Frederick Lawton

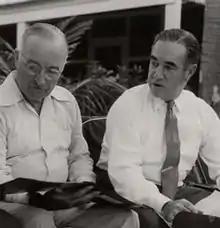
Lawton (right) with Harry S. Truman

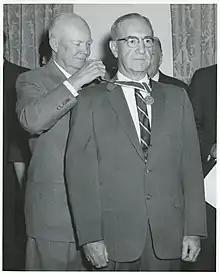
President Dwight D. Eisenhower awards Fredrick J. Lawton the President's Award for Distinguished Federal Civilian Service in 1961

Frederick Joseph Lawton (November 11, 1900 – November 16, 1975) was an American bureaucrat who served as the ninth Director of the Bureau of the Budget. Lawton was born in Washington, D.C., and became a lawyer and an accountant. He spent most of his professional career working with the government bureaucracy. He helped President Franklin D. Roosevelt wager with members of Congress to support the Fair Labor Standards Act. He first joined the Office of Management and Budget as an executive assistant in 1935. He also served as an adviser to Congress. In 1947, he became an administrative assistant to President Harry S. Truman. He was appointed to the post of Director of the Bureau of the Budget in 1950, and held the position until 1953. President Dwight D. Eisenhower appointed Lawton to a term on the United States Civil Service Commission after he left the Bureau; he served from 1953 to 1963.